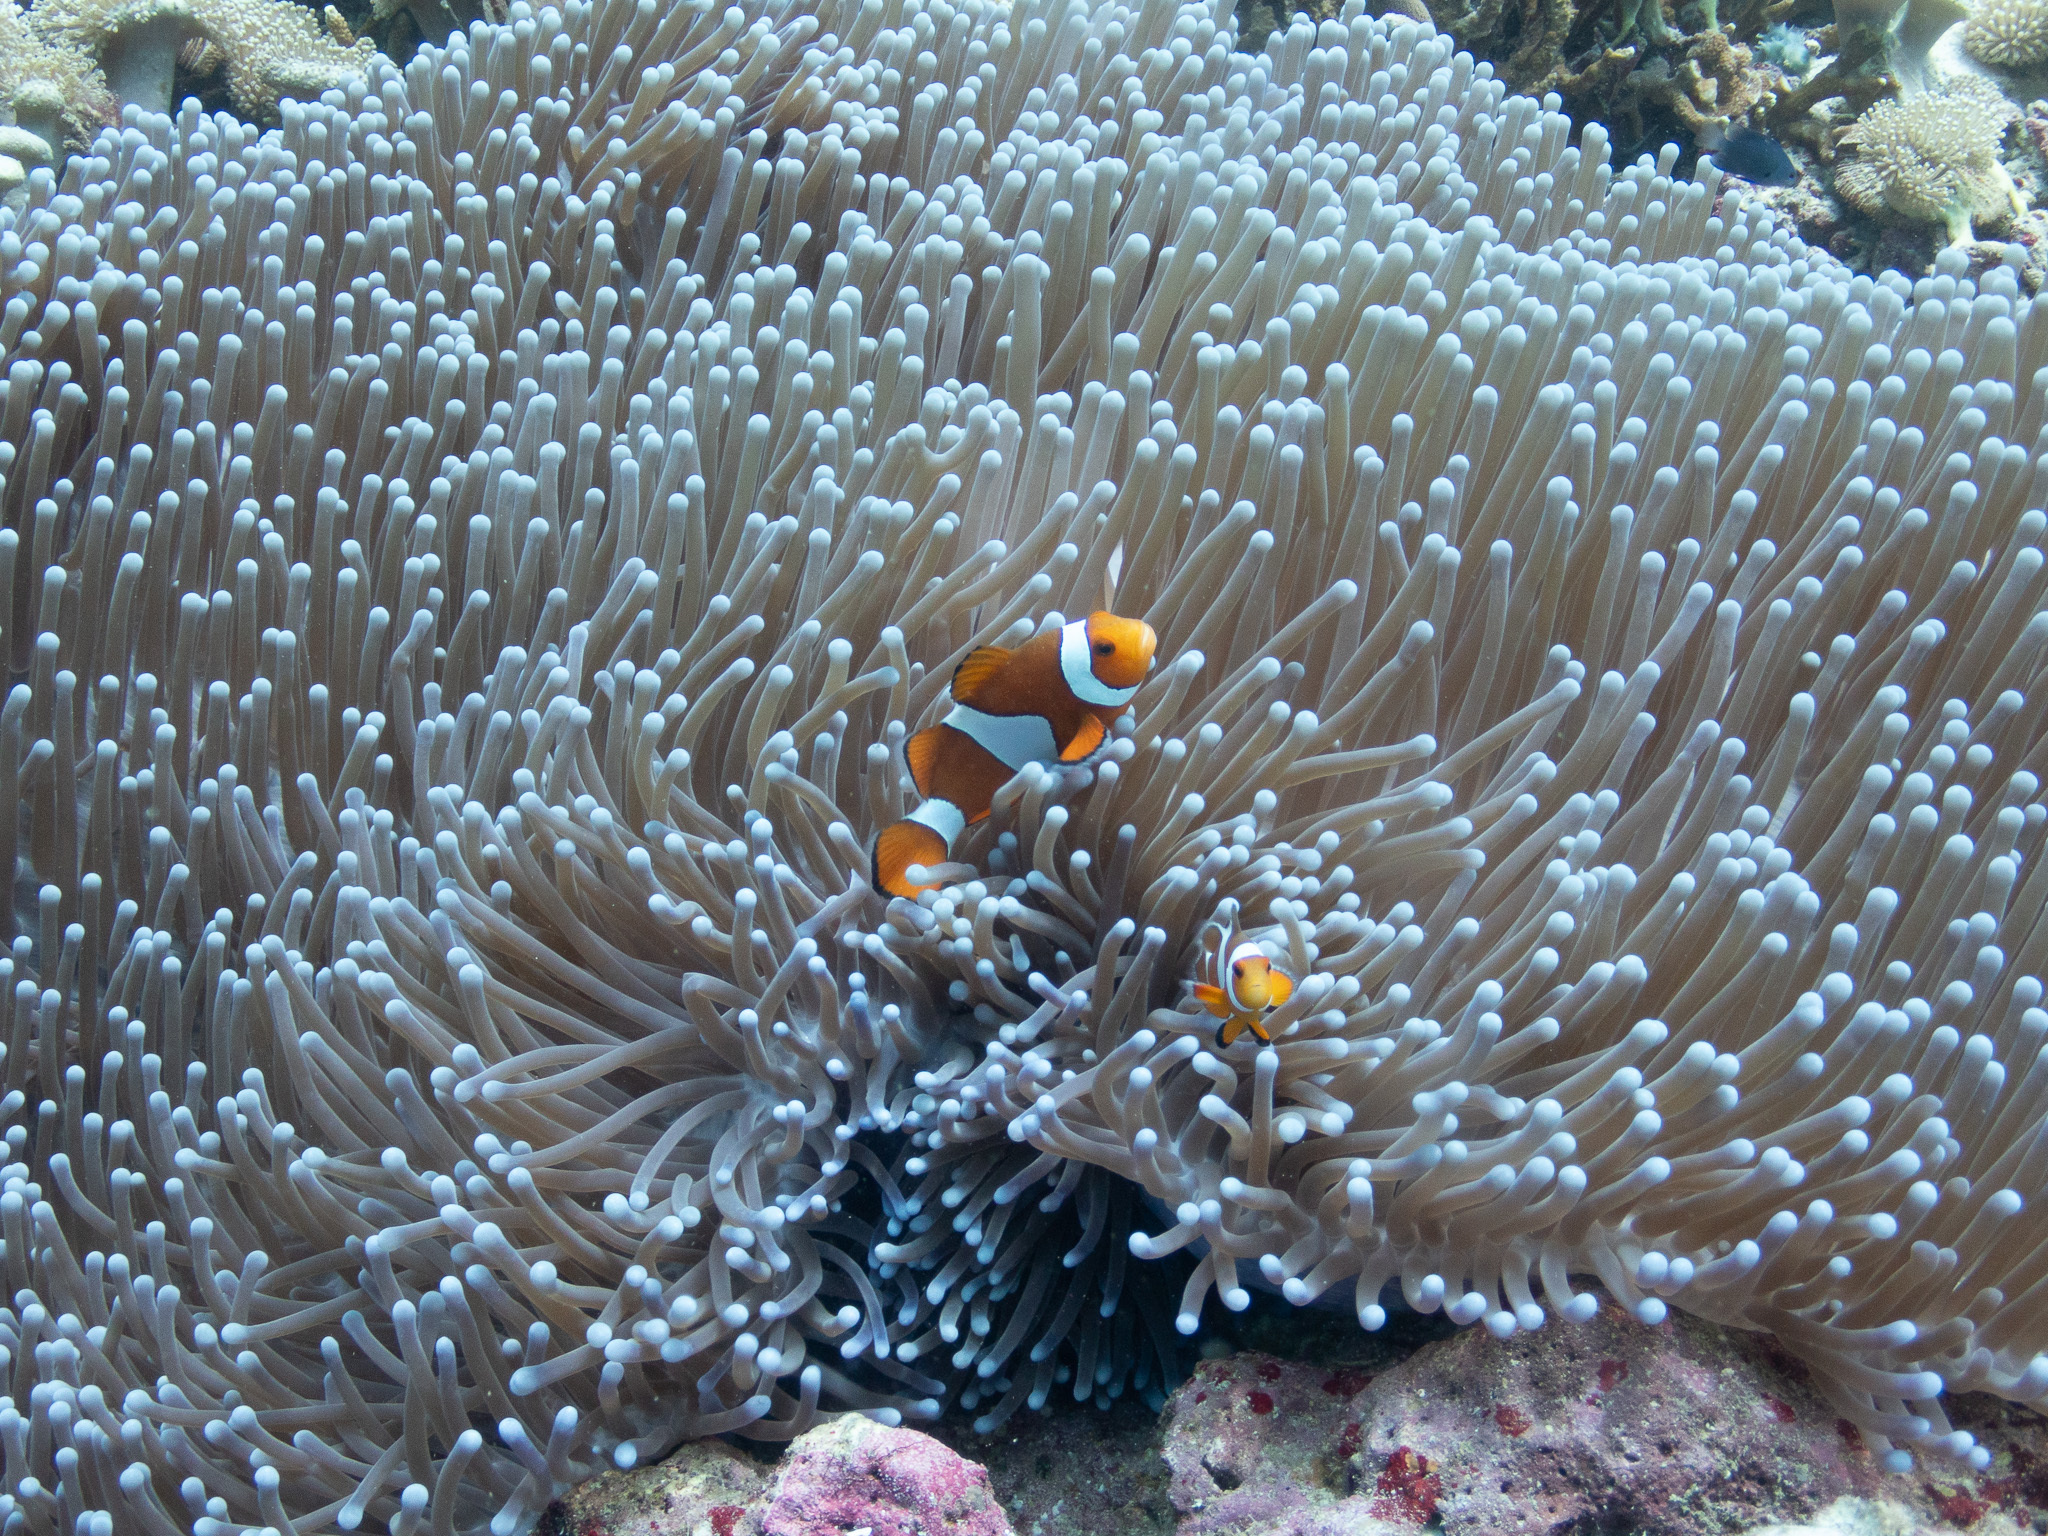
Amphiprion ocellaris (Ocellaris Anemonefish)